María Antonia Trujillo

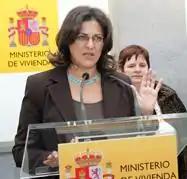
María Antonia Trujillo

María Antonia Trujillo Rincón (born 18 December 1960) is a Spanish Socialist Workers' Party (PSOE) politician.